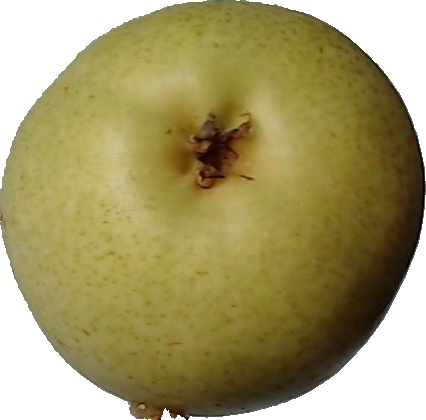
Label: pear_1